Metabolic disorder

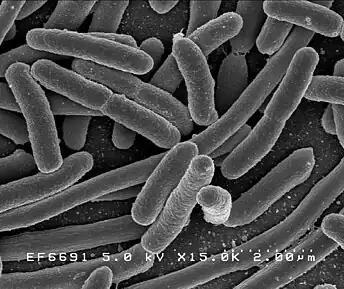
Gut microbiota

Metabolic disorders can be present at birth, and many can be identified by routine screening. If a metabolic disorder is not identified early, then it may be diagnosed later in life, when symptoms appear. Specific blood and DNA tests can be done to diagnose genetic metabolic disorders.